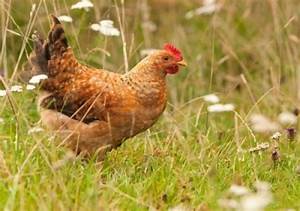
Label: gallina